Breel Embolo

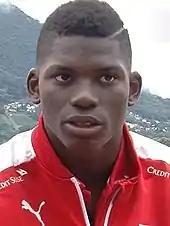
Embolo in June 2016

Embolo made four appearances for the Switzerland U16 national team. He scored his first international goal on 1 November 2012 in the 3–0 away win against the Ukraine U16. He was also eligible to play for Cameroon, however in December 2014 he pledged his international allegiance to Switzerland. He made his senior international debut on 31 March 2015, replacing Josip Drmić after 56 minutes of an eventual 1–1 friendly draw against the United States in Zürich. On 9 October, he scored his first international goal, a penalty in a 7–0 win over San Marino at the AFG Arena in St Gallen; the result qualified the Swiss to UEFA Euro 2016. In the same game, he also set up Michael Lang for the first goal and won a spot-kick scored by Johan Djourou. Embolo was selected by manager Vladimir Petković for the final tournament in France. A substitute in the first two group games, he then started against the hosts in a goalless draw in Lille and came off the bench in the last 16, a 1–1 draw and penalty shootout loss to Poland. In qualification for the 2018 FIFA World Cup, Embolo scored once to open a 2–0 win over European champions Portugal at his former club ground in Basel. Petković named him for the squad to compete in the finals in Russia.